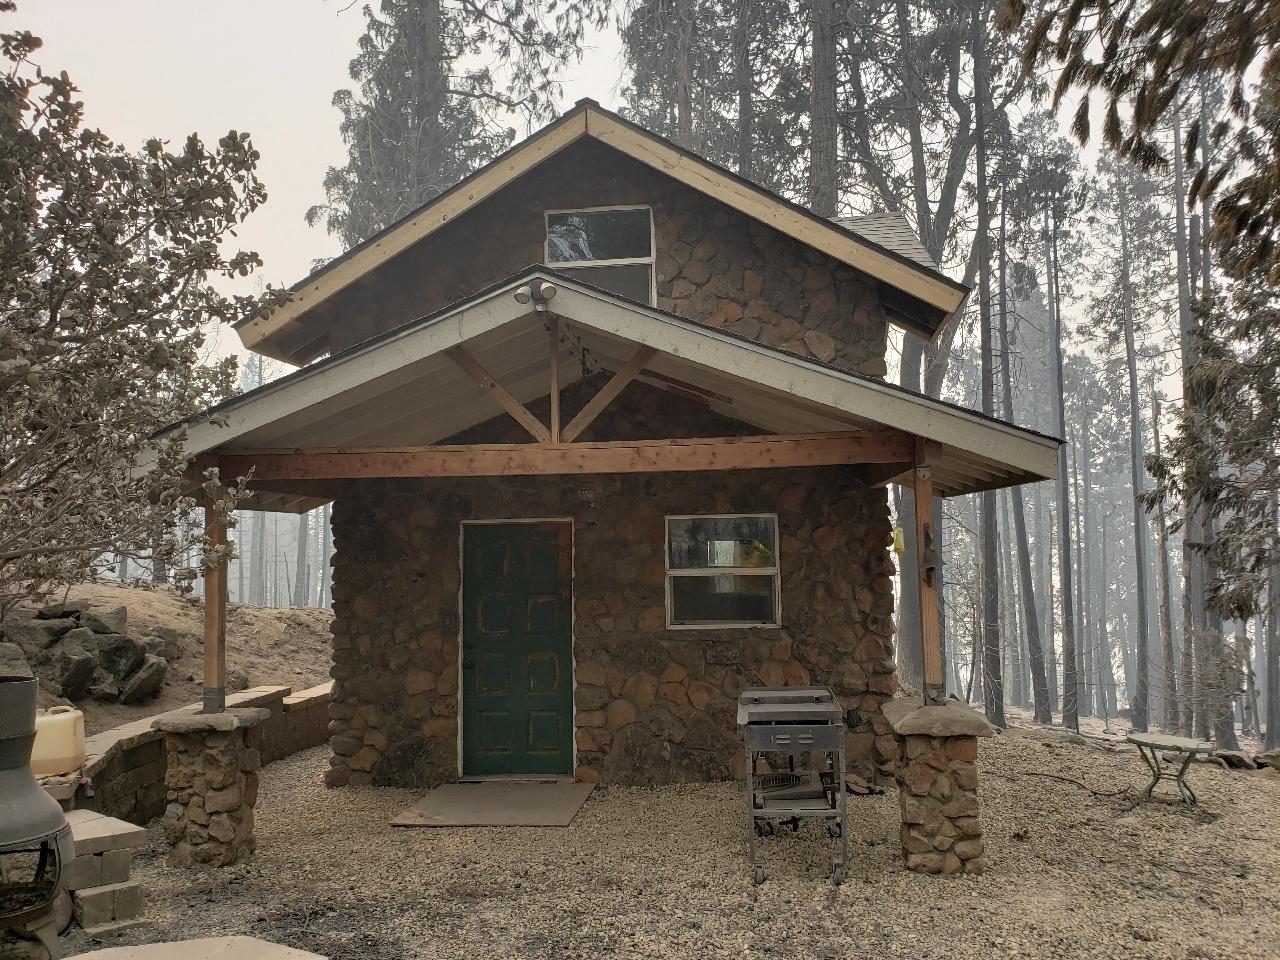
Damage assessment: affected